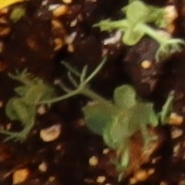
Label: Field Pea